Church of Our Lady of the Rosary of Black Men (Pirenópolis)

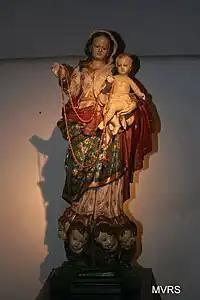
Our Lady of the Rosary of Black Men. This image once belonged to the church, but is now in the Church of Our Lady of Carmo.

The Church of Our Lady of the Rosary of Black Men was built between 1743 and 1757, according to the two documents available. It was built by thousands of slaves at a time when mining was the main economic activity of the city. It had a colonial style and its main altar had enthroned the image of Our Lady of the Rosary, now housed by the Church of Our Lady of Carmo. The two niches of this altar had images of Saint Raphael and Saint Benedict. Both images are now in the Mother Church of Our Lady of the Rosary. The right side altar was dedicated to Saint Sebastian, whose image was taken to the Church of Bonfim and stolen from there in 1978. The left side altar was dedicated to Saint Benedict the Moor, whose image is now in the Mother Church of Our Lady of the Rosary.